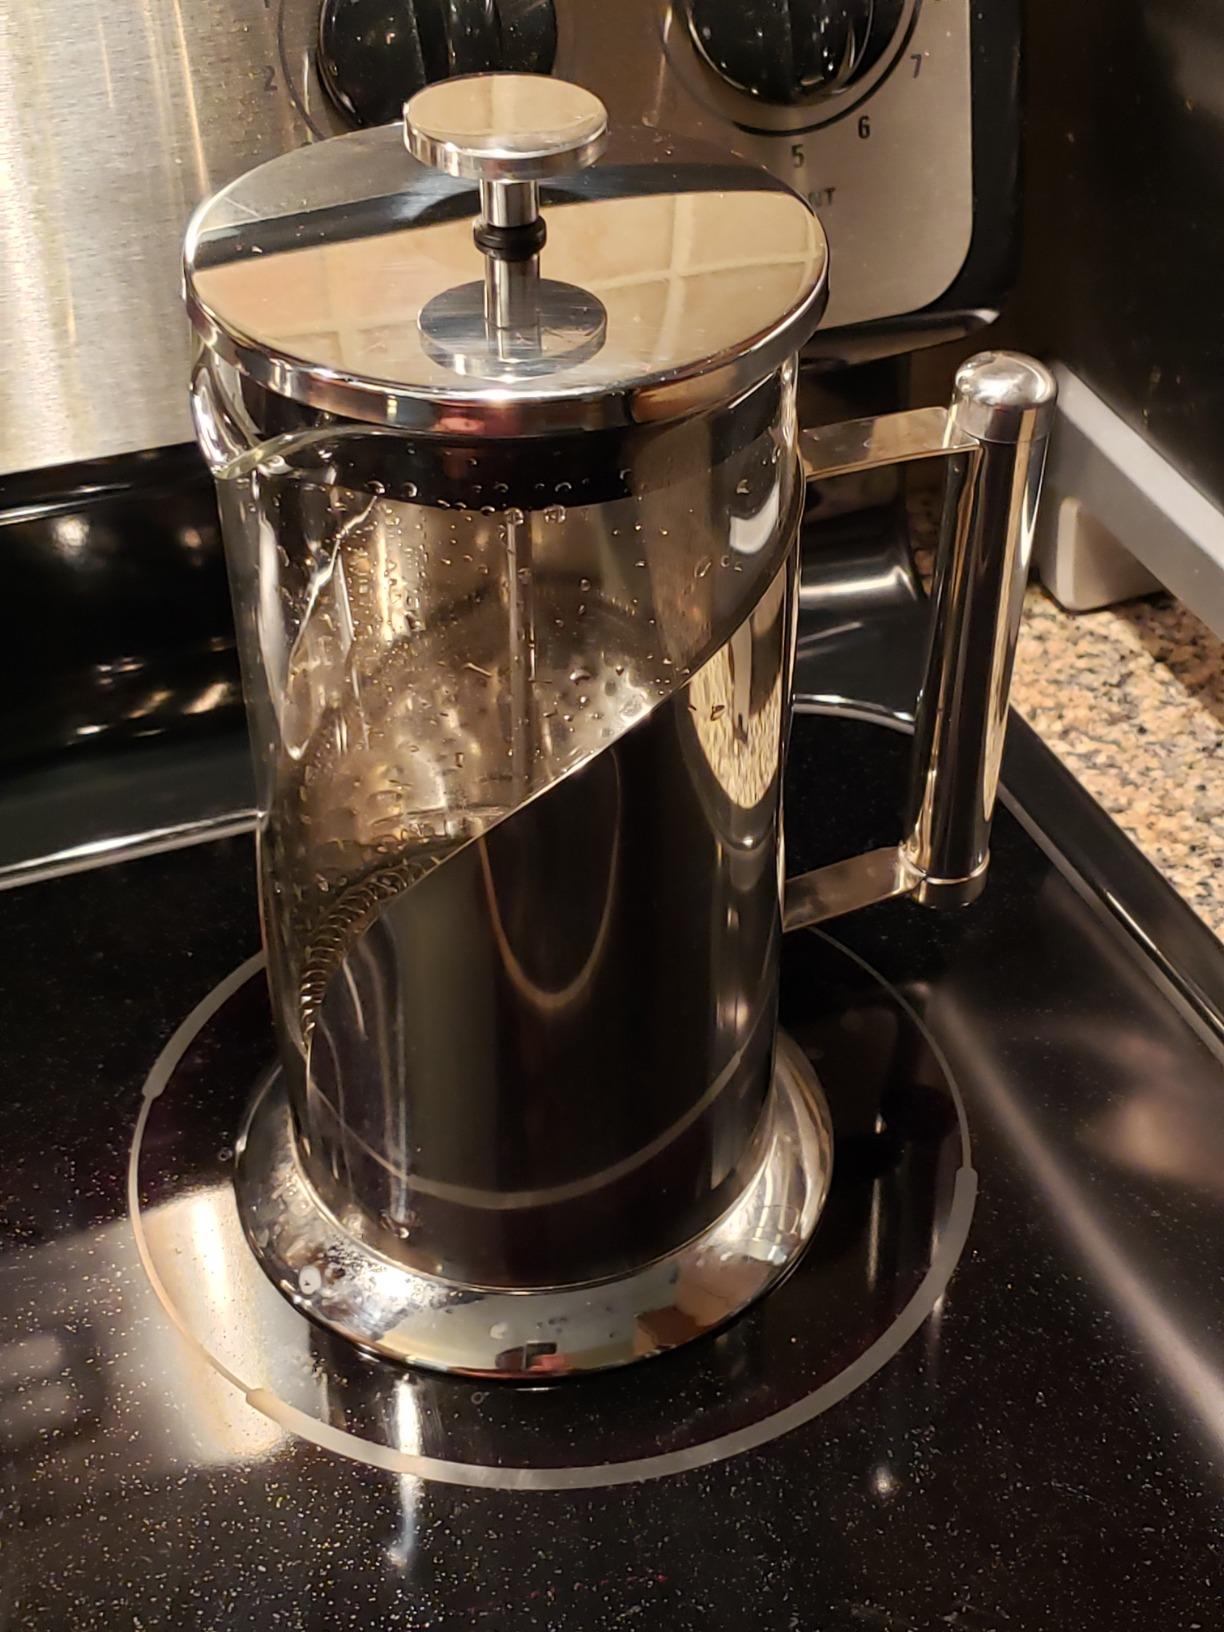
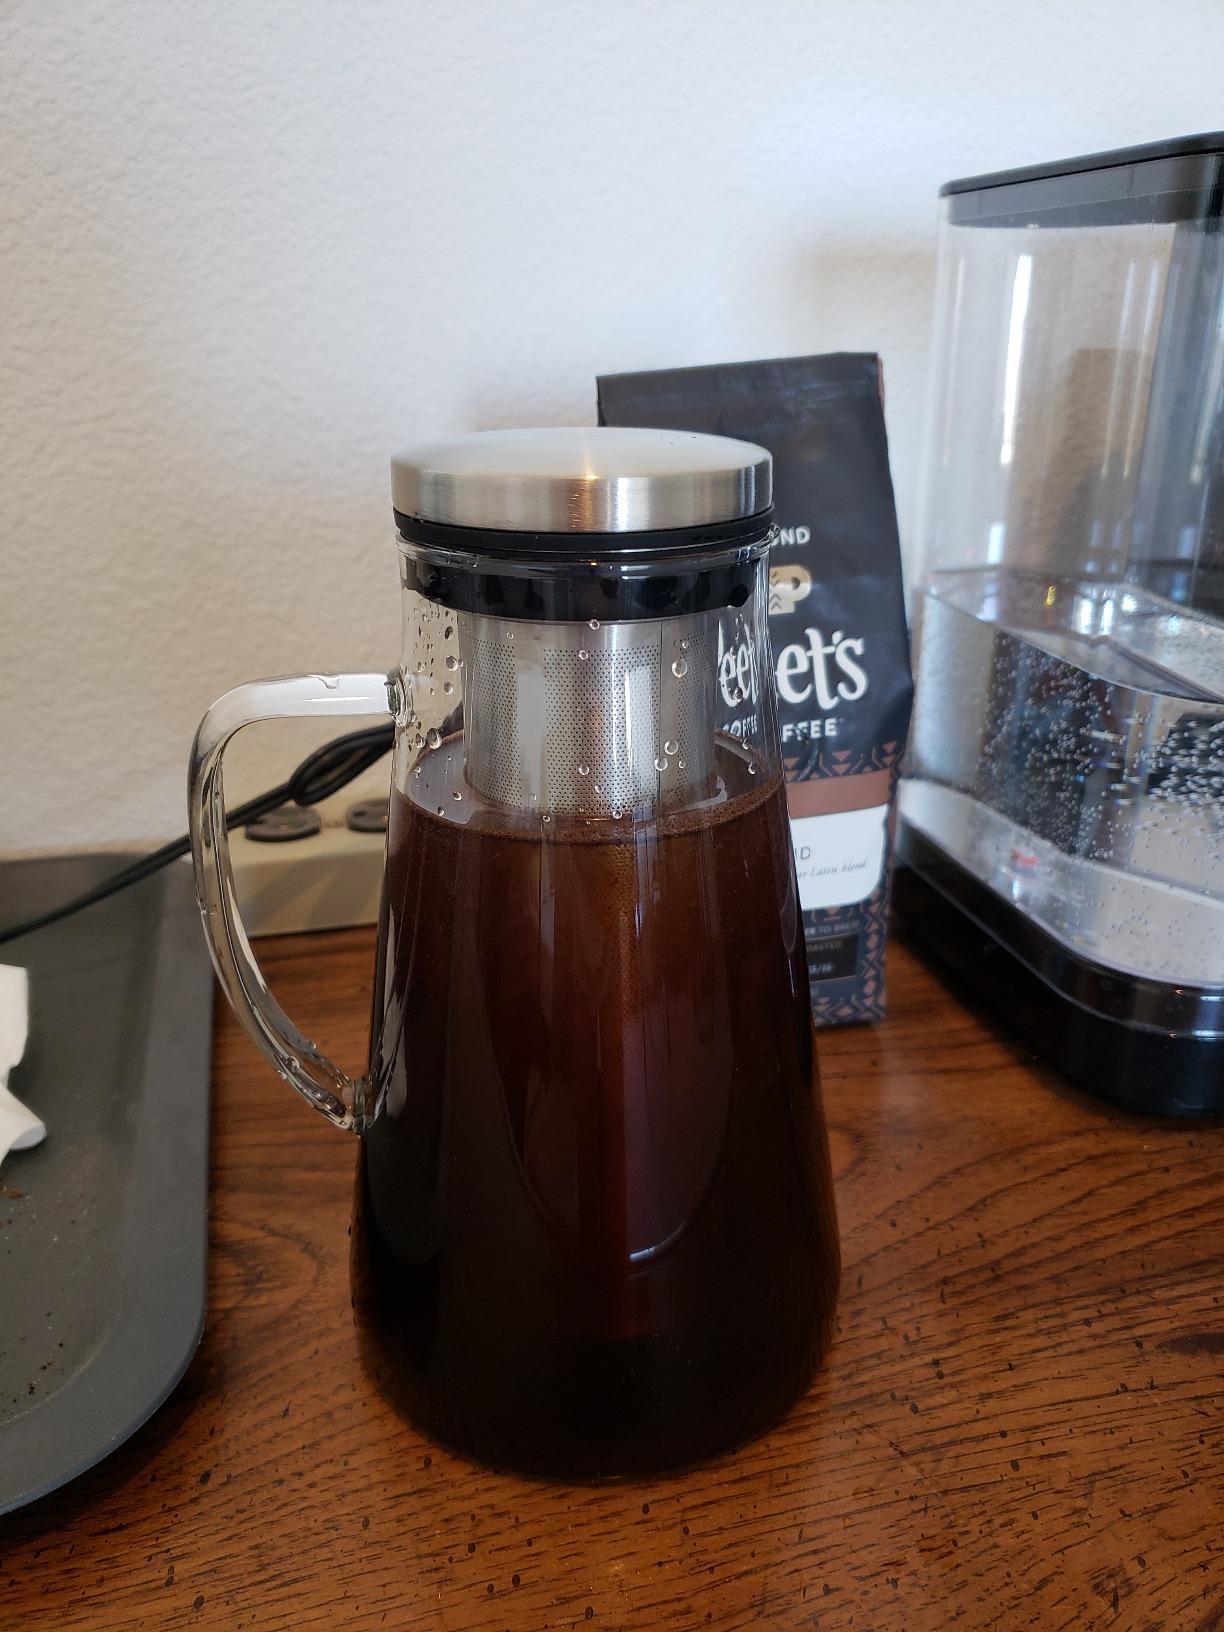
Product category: items_tea
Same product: no